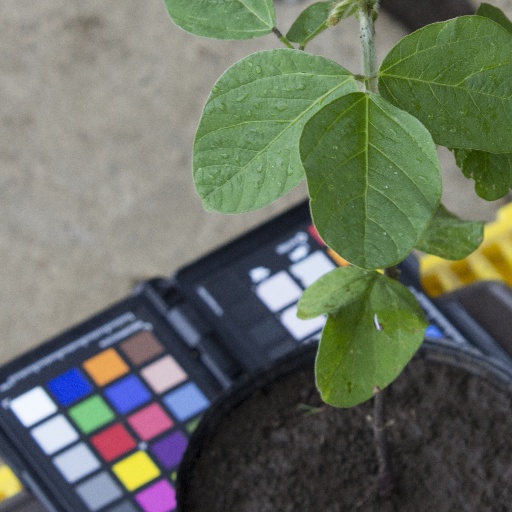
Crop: soybean